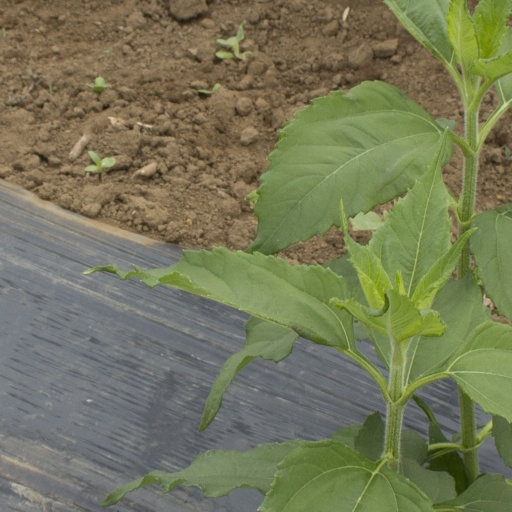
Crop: Jerusalem artichoke